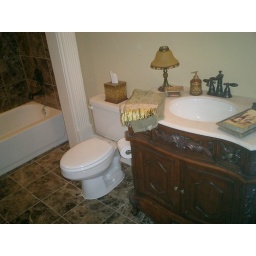
the marble floor complements the rest of the furniture in the bathroom